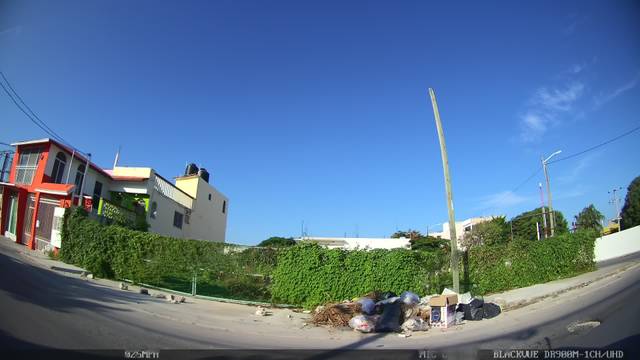
Region: Mexico
Coordinates: 21.17, -86.841